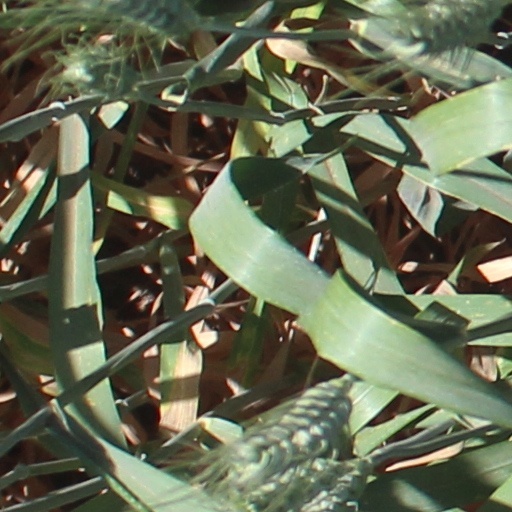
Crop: wheat